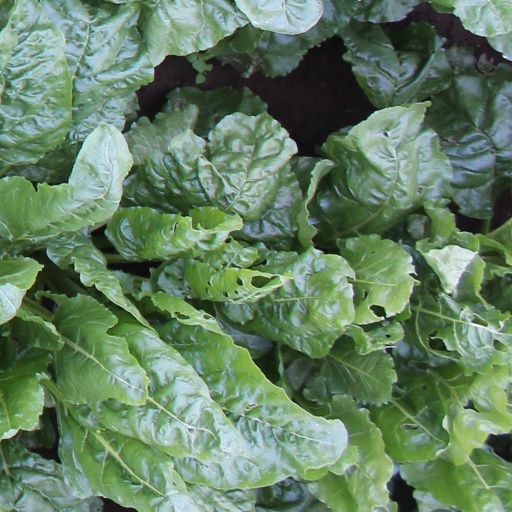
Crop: sugar beet